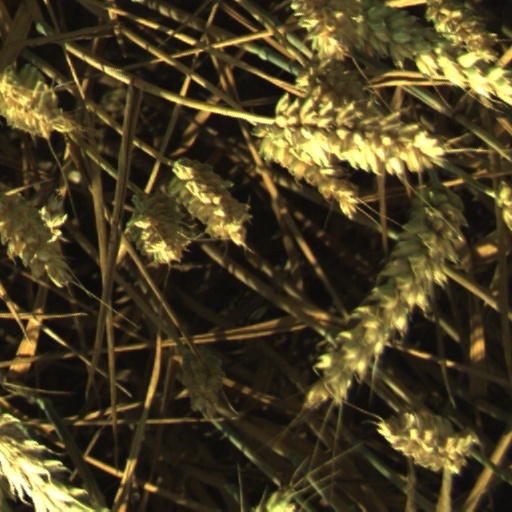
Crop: wheat